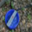
Label: bowl